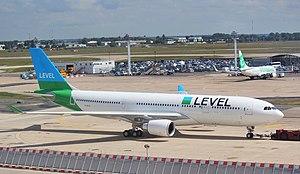
A330 LEVEL
LEVEL est une marque de compagnie aérienne à bas prix fondée en 2017 et ayant son siège à El Prat de Llobregat, près de Barcelone. LEVEL est la 5ᵉ marque du groupe IAG. Les vols pour la marque sont opérés par Iberia pour les vols au départ de Barcelone, Openskies au départ de Paris Orly, et Level Europe pour les vols intra-Europe au départ de Vienne et Amsterdam. LEVEL a pour but à long terme de devenir une filiale d'IAG avec ses propres certificat de transport aérien. LEVEL est une compagnie à bas prix long-courrier. La marque a commencé ses opérations en juin 2017 avec des liaisons transatlantiques depuis Barcelone opérées par Iberia. Le 2 juillet 2018, elle lance des vols transatlantiques depuis Paris-Orly opérés par Openskies. En 2018, elle ouvre ses vols européens depuis Vienne et en 2019, depuis Amsterdam, tous opérés par LEVEL Europe jusqu'au 18 Juin 2020.